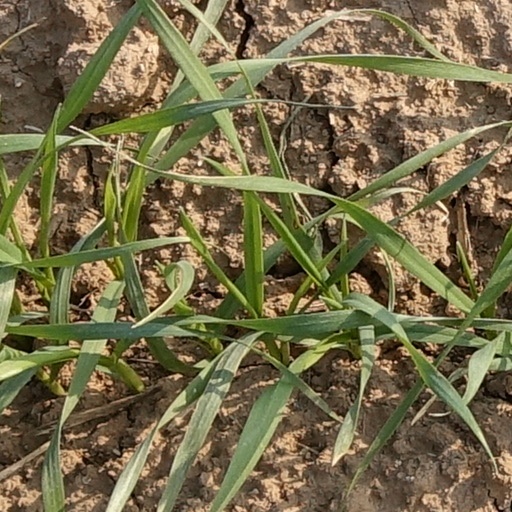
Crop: wheat